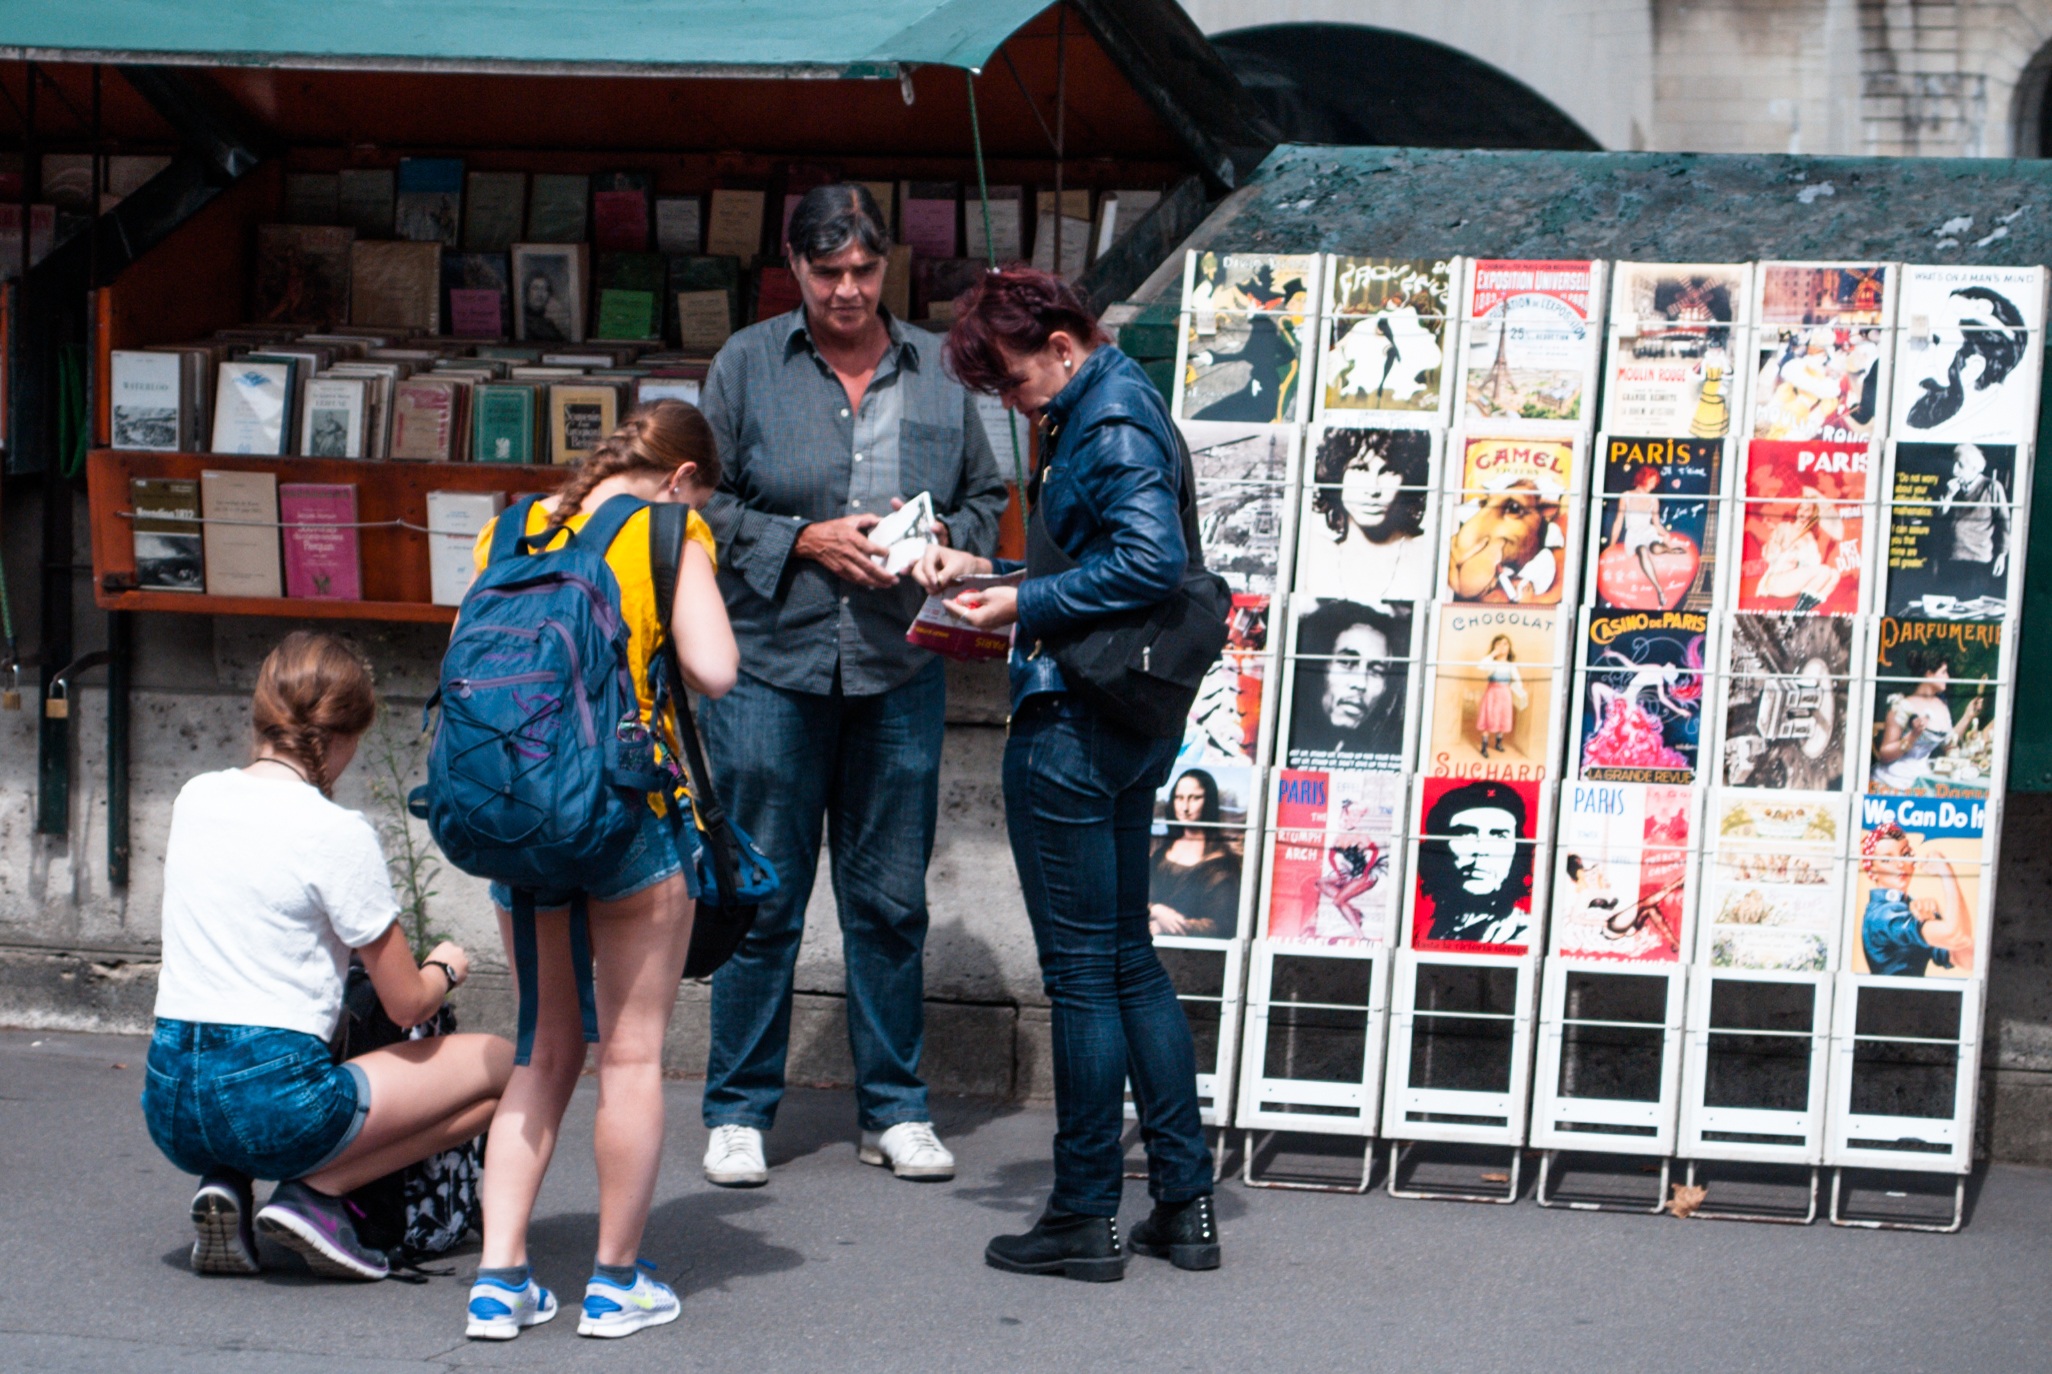
street, paris, market, tourism, frames